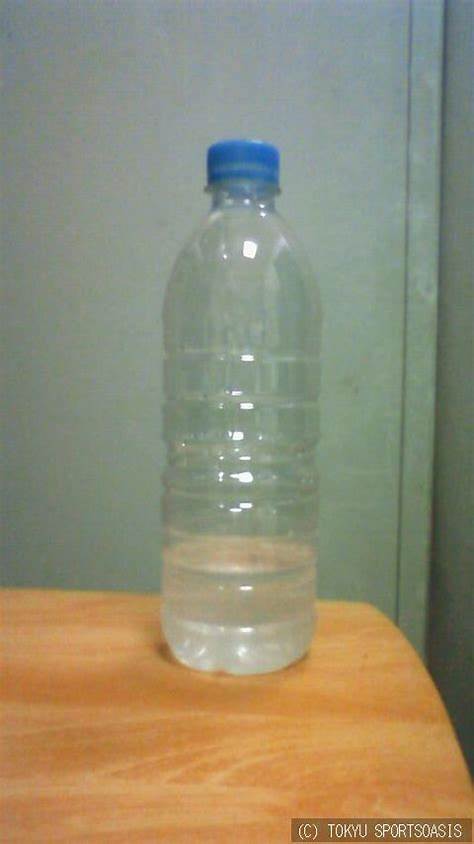
Waste category: plastic